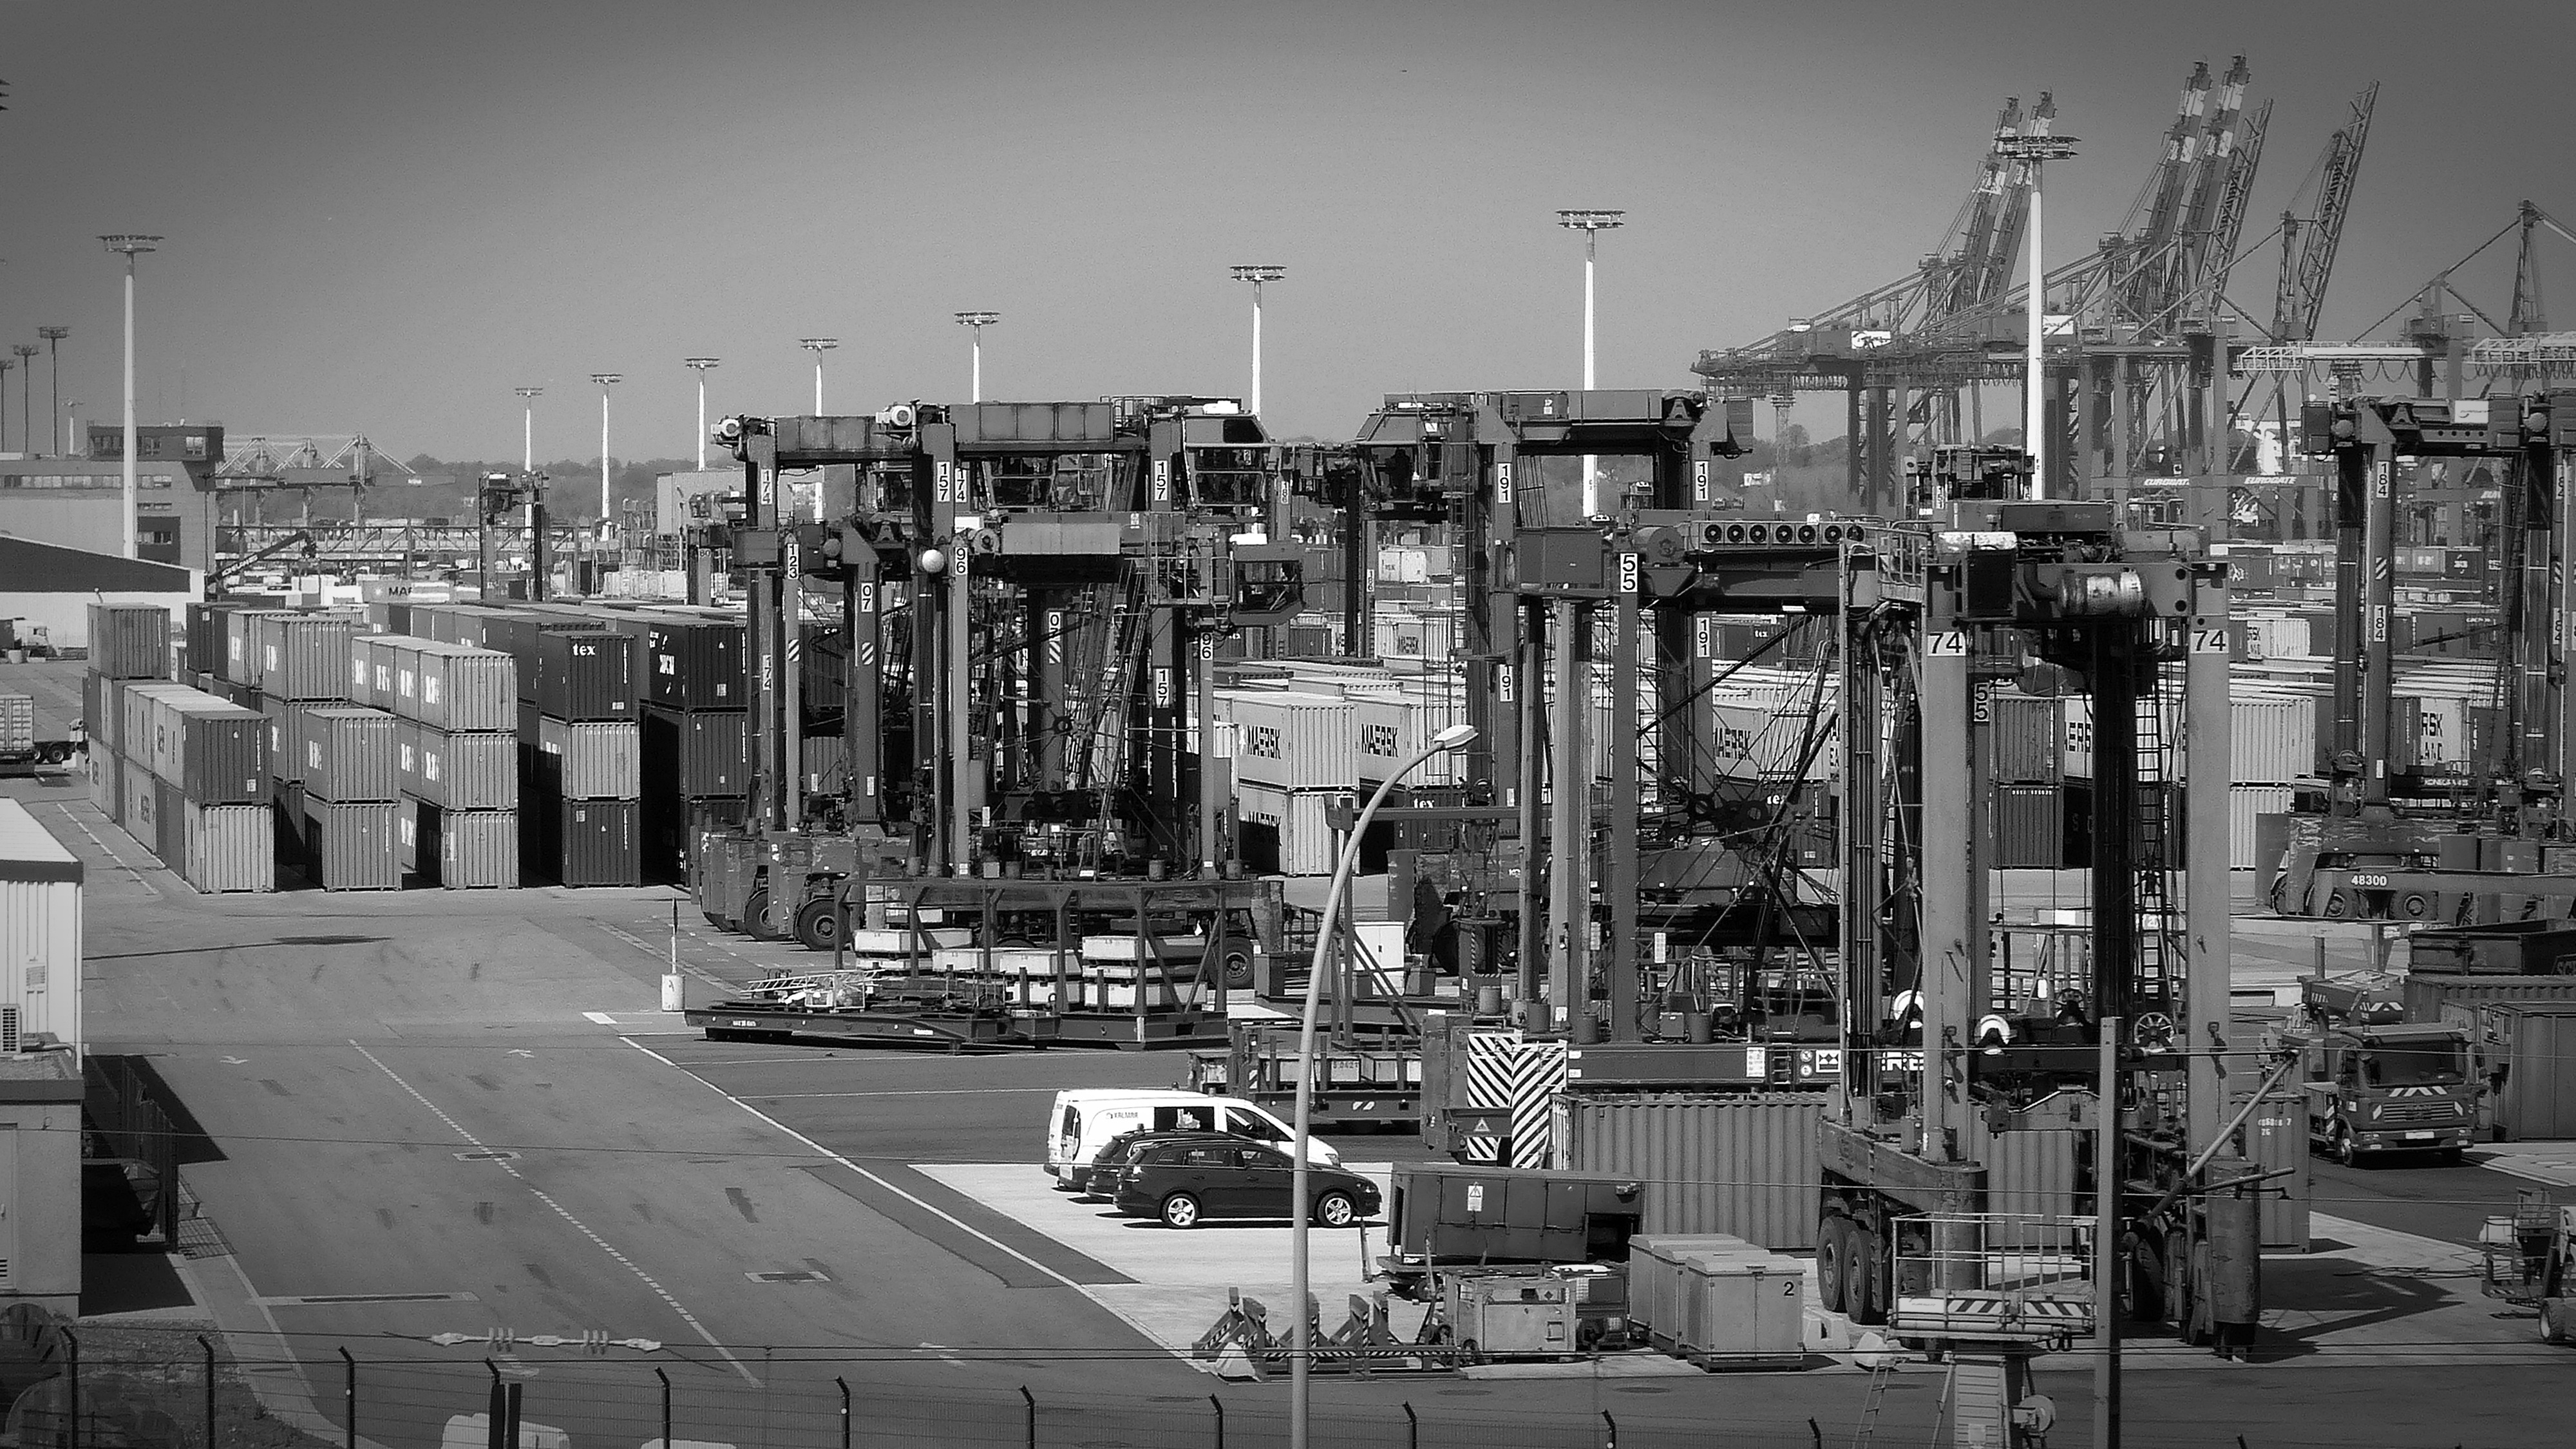
black and white, skyline, traffic, street, photography, city, skyscraper, cityscape, downtown, transport, factory, industry, port, monochrome, container, infrastructure, cargo, cranes, hamburg, metropolis, harbour cranes, loading, container terminal, container handling, urban area, monochrome photography, human settlement